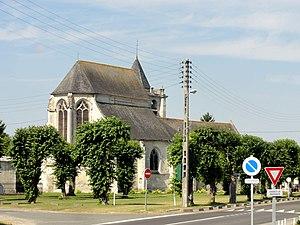
Vue depuis le nord-est.
L'église Saint-Germain de Mont-l'Évêque est une église catholique paroissiale située à Mont-l'Évêque, dans l'Oise, en France.